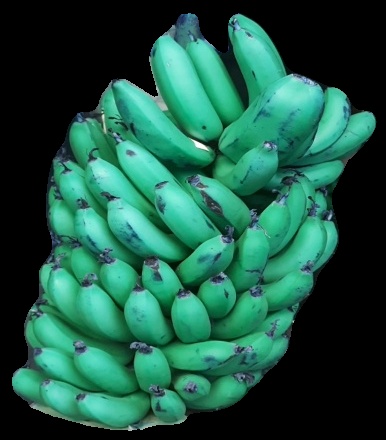
Variety: pachbale
Grade: grade1